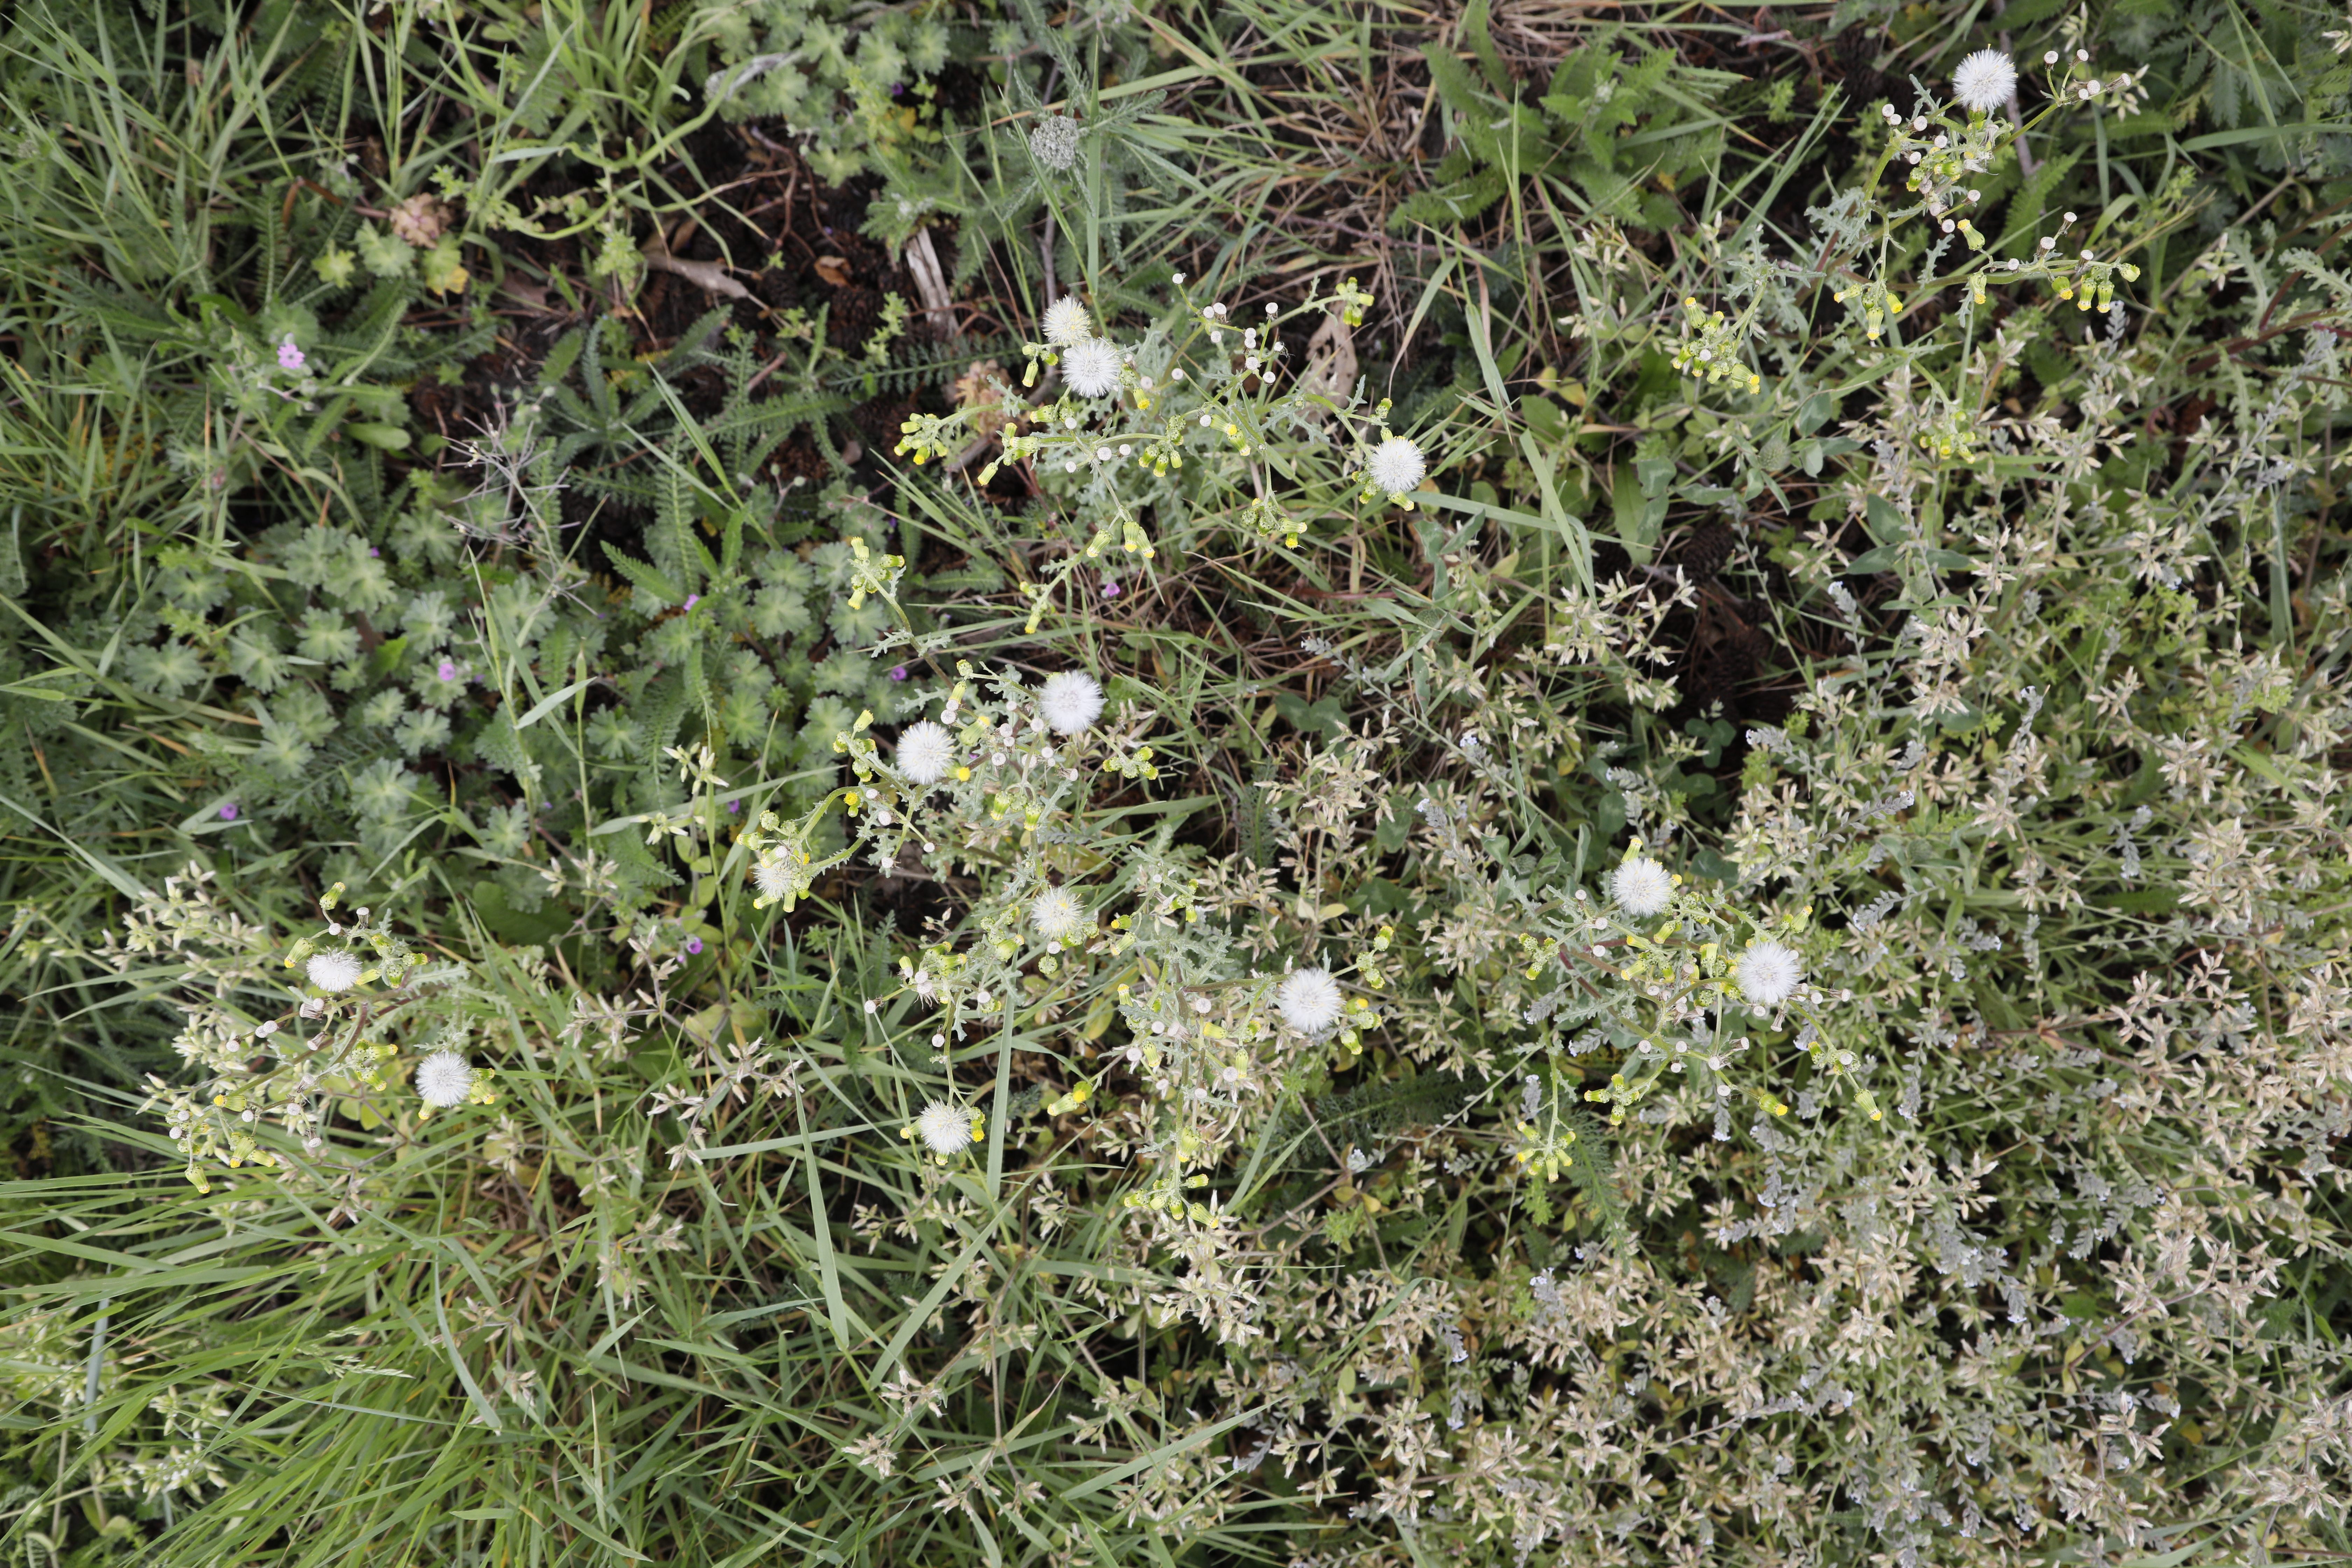
Plant species: Geranium molle